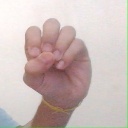
अक्षर: उ